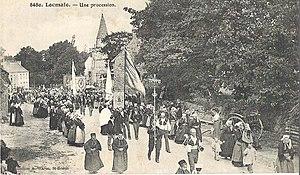
carte postale de A. Waron montrant une procession religieuse dans le bourg de Locmalo vers 1900.
Locmalo [lɔkmalo] est une commune française située dans le département du Morbihan, en région Bretagne.